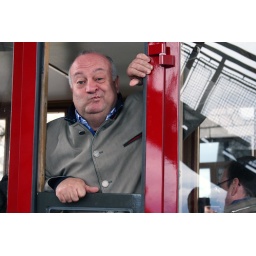
Thunderbird alumni take a train into the mountains near Bad Ischl, Austria, on Sept. 18, 2010.